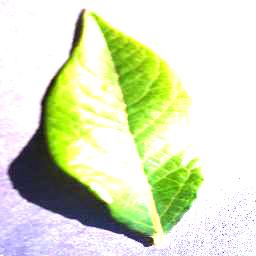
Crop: blueberry
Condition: healthy